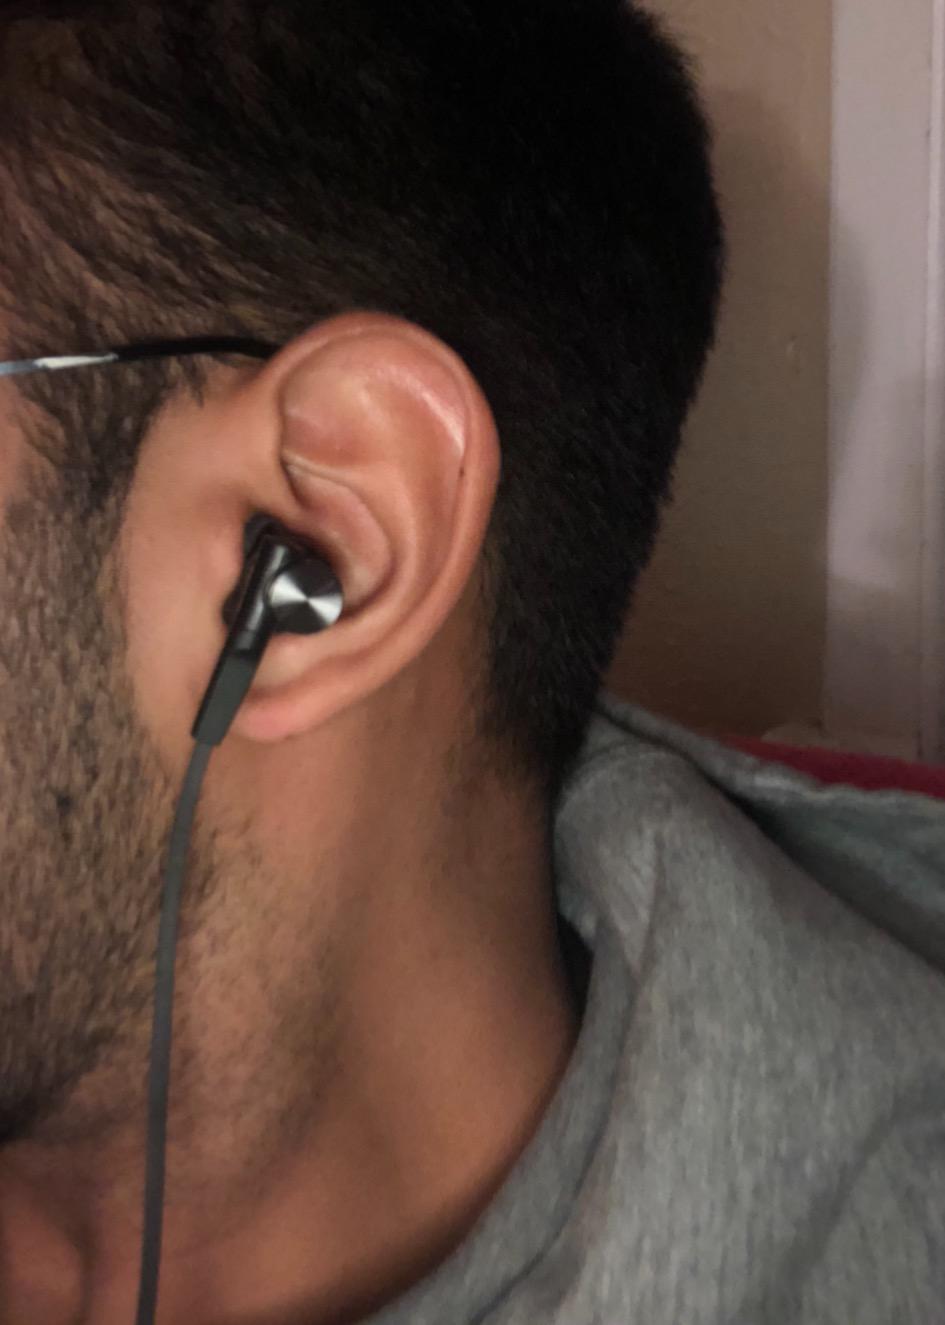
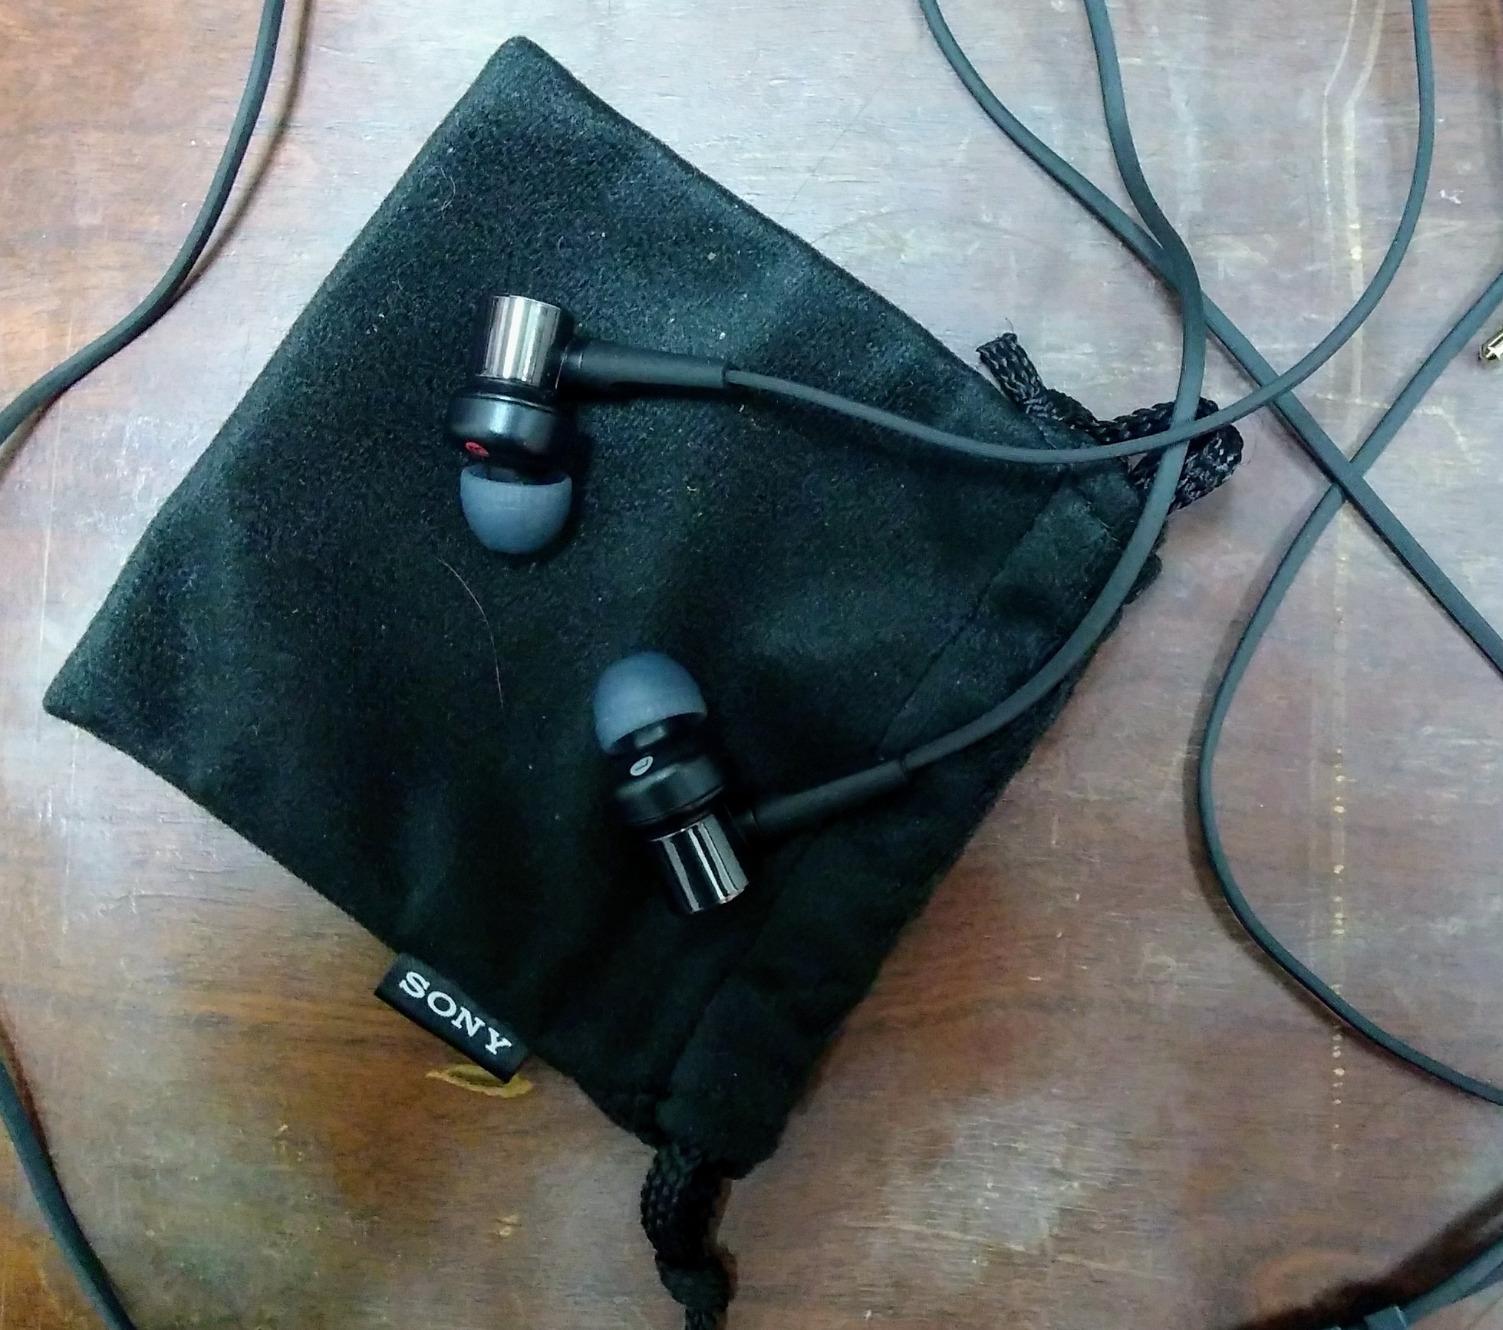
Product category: headphones
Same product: yes